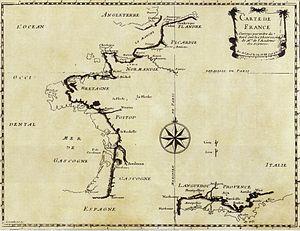
Carte de France corrigée, d'après les travaux de Picard, La Hire et Cassini Ier.
Le méridien de Paris est le méridien passant par le centre de l'Observatoire de Paris. Il est situé à 2°20'13,82" à l'est de celui de Greenwich. L'importance historique et scientifique du méridien de Paris est liée aux mesures d'arc de méridien qui lui correspondent : les mesures de la Méridienne de France. Ces mesures sont à l'origine du développement de la géodésie, ainsi que de la définition historique du mètre.
Les premiers travaux de triangulation à grande échelle sont initiés en France au XVIIᵉ siècle. À l'époque, faute de carte correcte sur le plan géométrique, les distances entre les différentes villes du royaume ne sont que très approximatives ; elles s'évaluent plutôt par une notion de temps : le nombre de jours de chevauchée.